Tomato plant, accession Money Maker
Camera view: bottom (45 deg); turntable rotation: 90 degrees
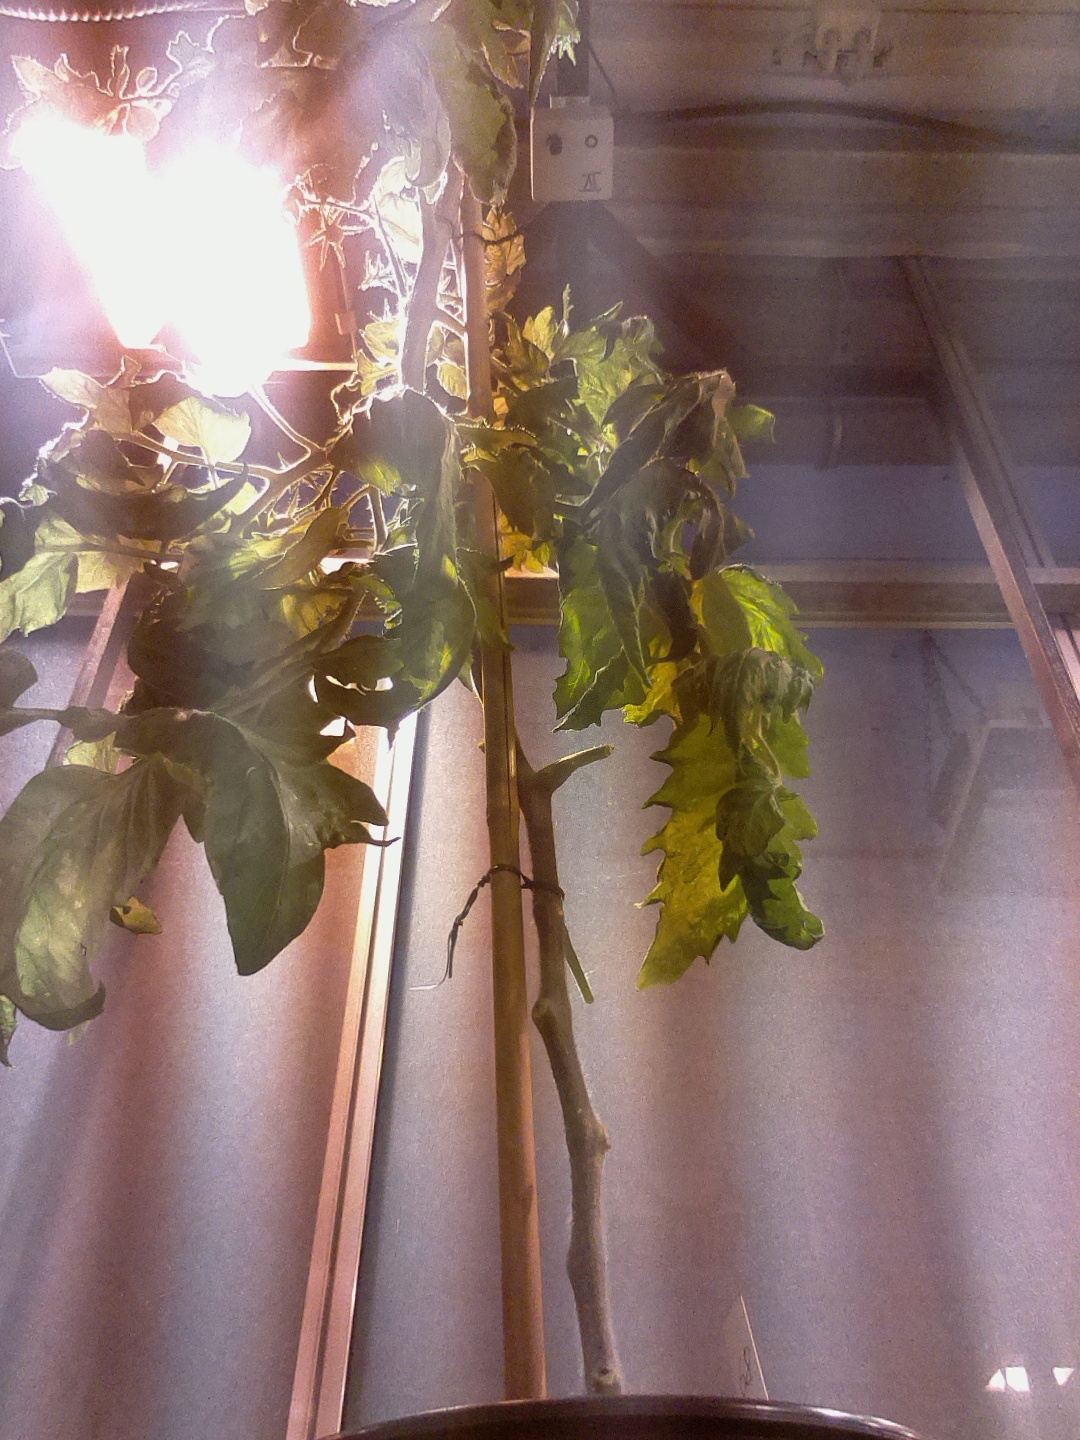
BBCH growth stage 70: Fruits at the main stem or branches visibles